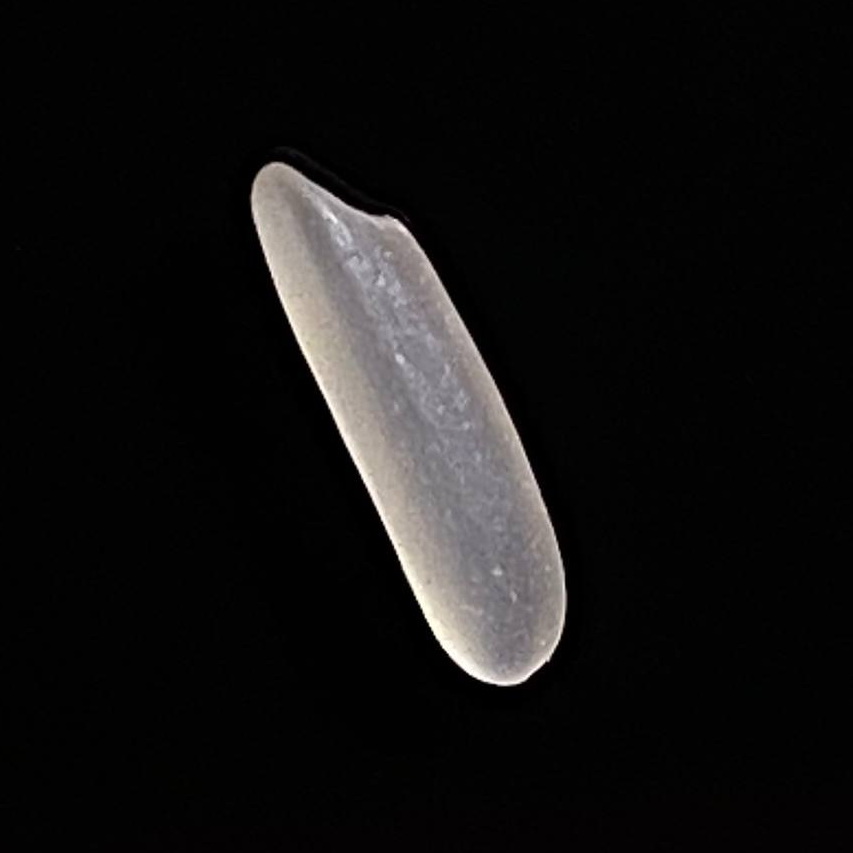
Rice variety: Jirashail